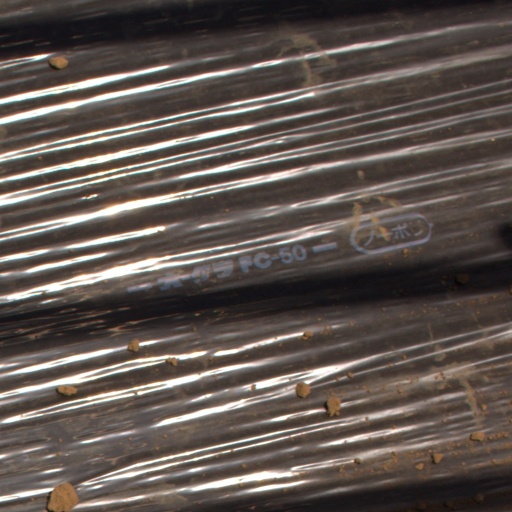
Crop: Jerusalem artichoke